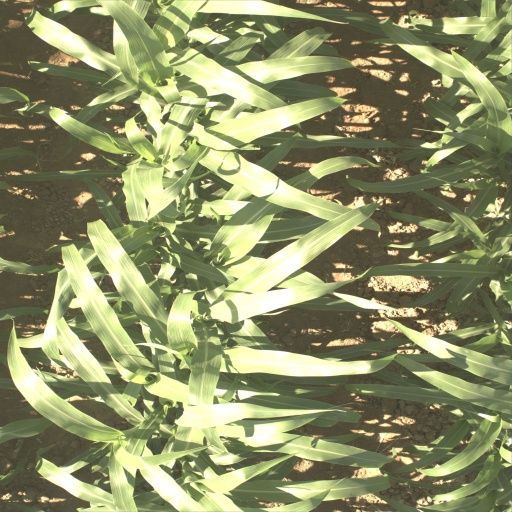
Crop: sorghum